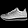
Label: Sneaker